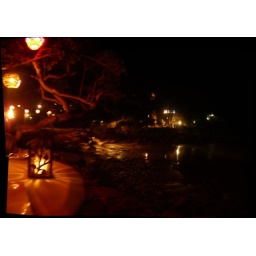
Candlelit table, lanterns in the trees overhanging the seaside patio, ocean waves lapping underfoot. View it big.